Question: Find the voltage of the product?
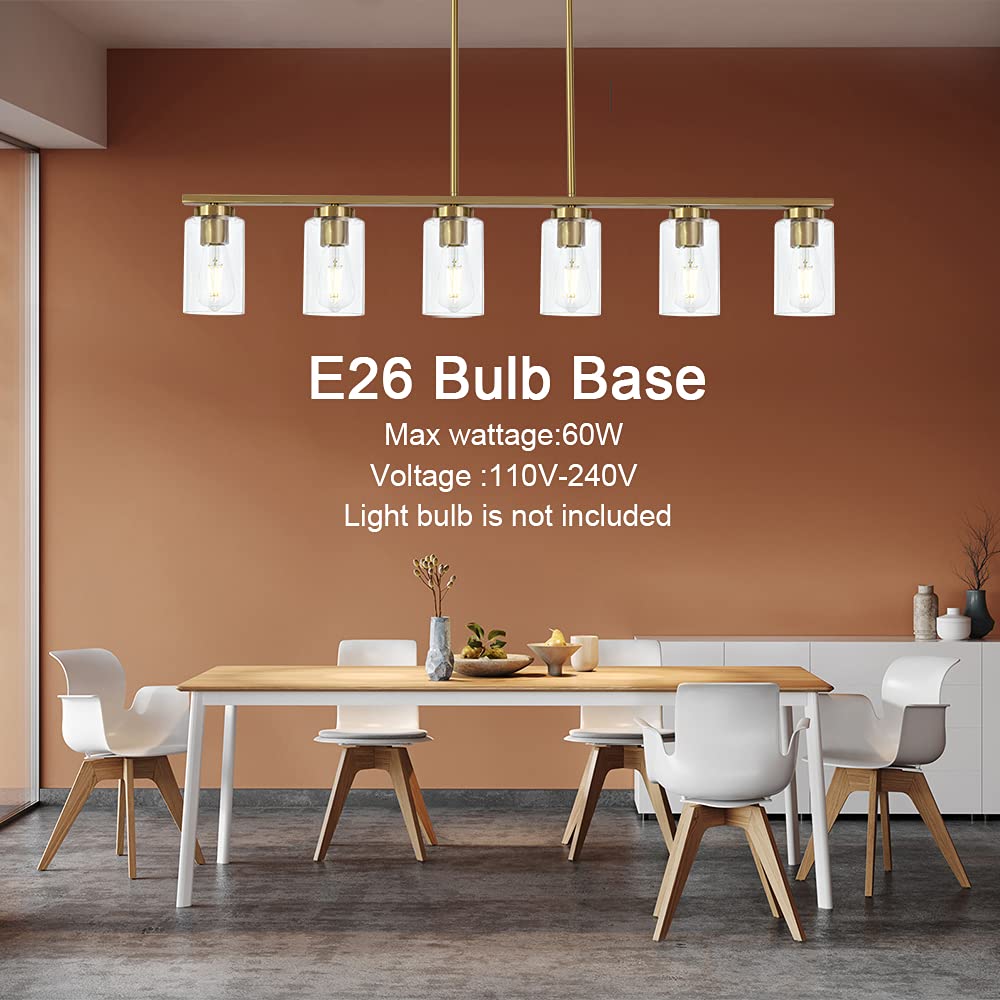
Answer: [110.0, 240.0] volt